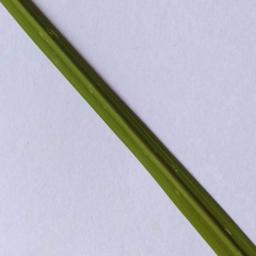
Label: Rice___Healthy